Peter Lely

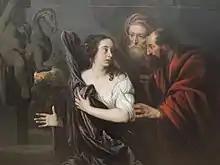
Susanna and the Elders, 1650–5.

After Lely painted a sitter's head, Lely's pupils would often complete the portrait in one of a series of numbered poses. As a result, Lely is the first English painter who has left "an enormous mass of work", although the quality of studio pieces is variable. As Brian Sewell put it: